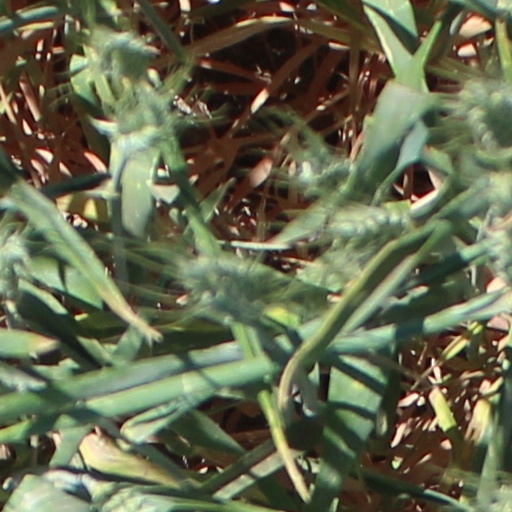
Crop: wheat